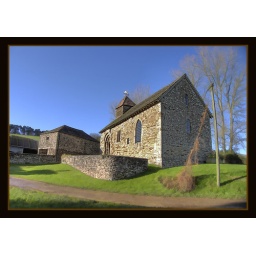
Not a cloud in the sky. Took me ages to erase the electricity and telephone lines.